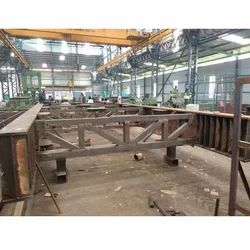
Label: Heavy_Metal_Fabrication_Work